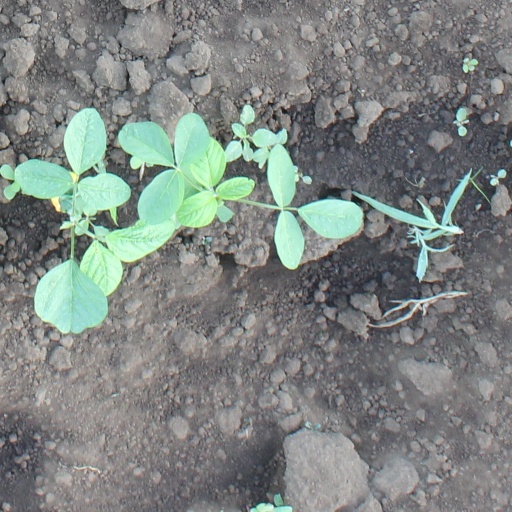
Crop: soybean